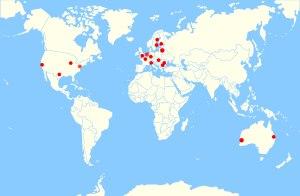
Freenode anciennement nommé Openprojects est un réseau IRC utilisé principalement par des développeurs de projets libres et open source.